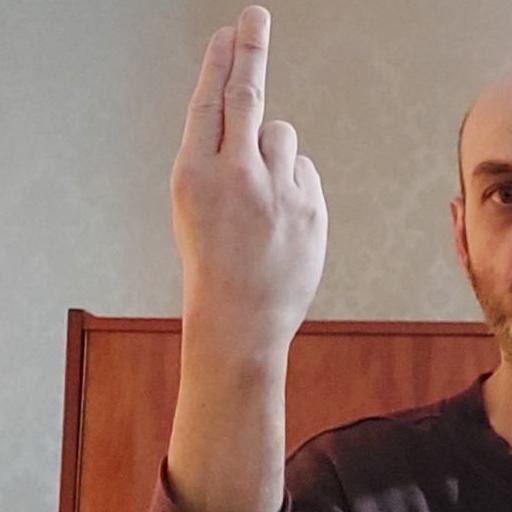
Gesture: two_up_inverted